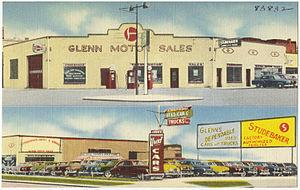
Studebaker est une compagnie américaine créée le 16 février 1852 à South Bend, en Indiana. Après avoir d'abord produit des chariots tirés par des chevaux, puis des automobiles et des camions, la compagnie abandonna le marché automobile en 1966.